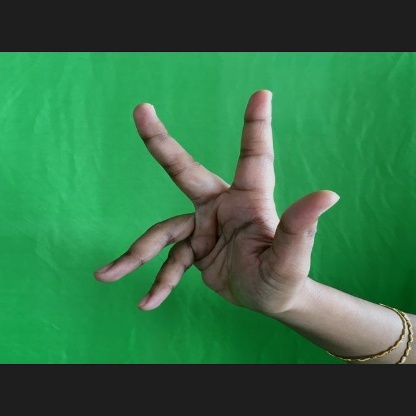
Mudra: Alapadmam